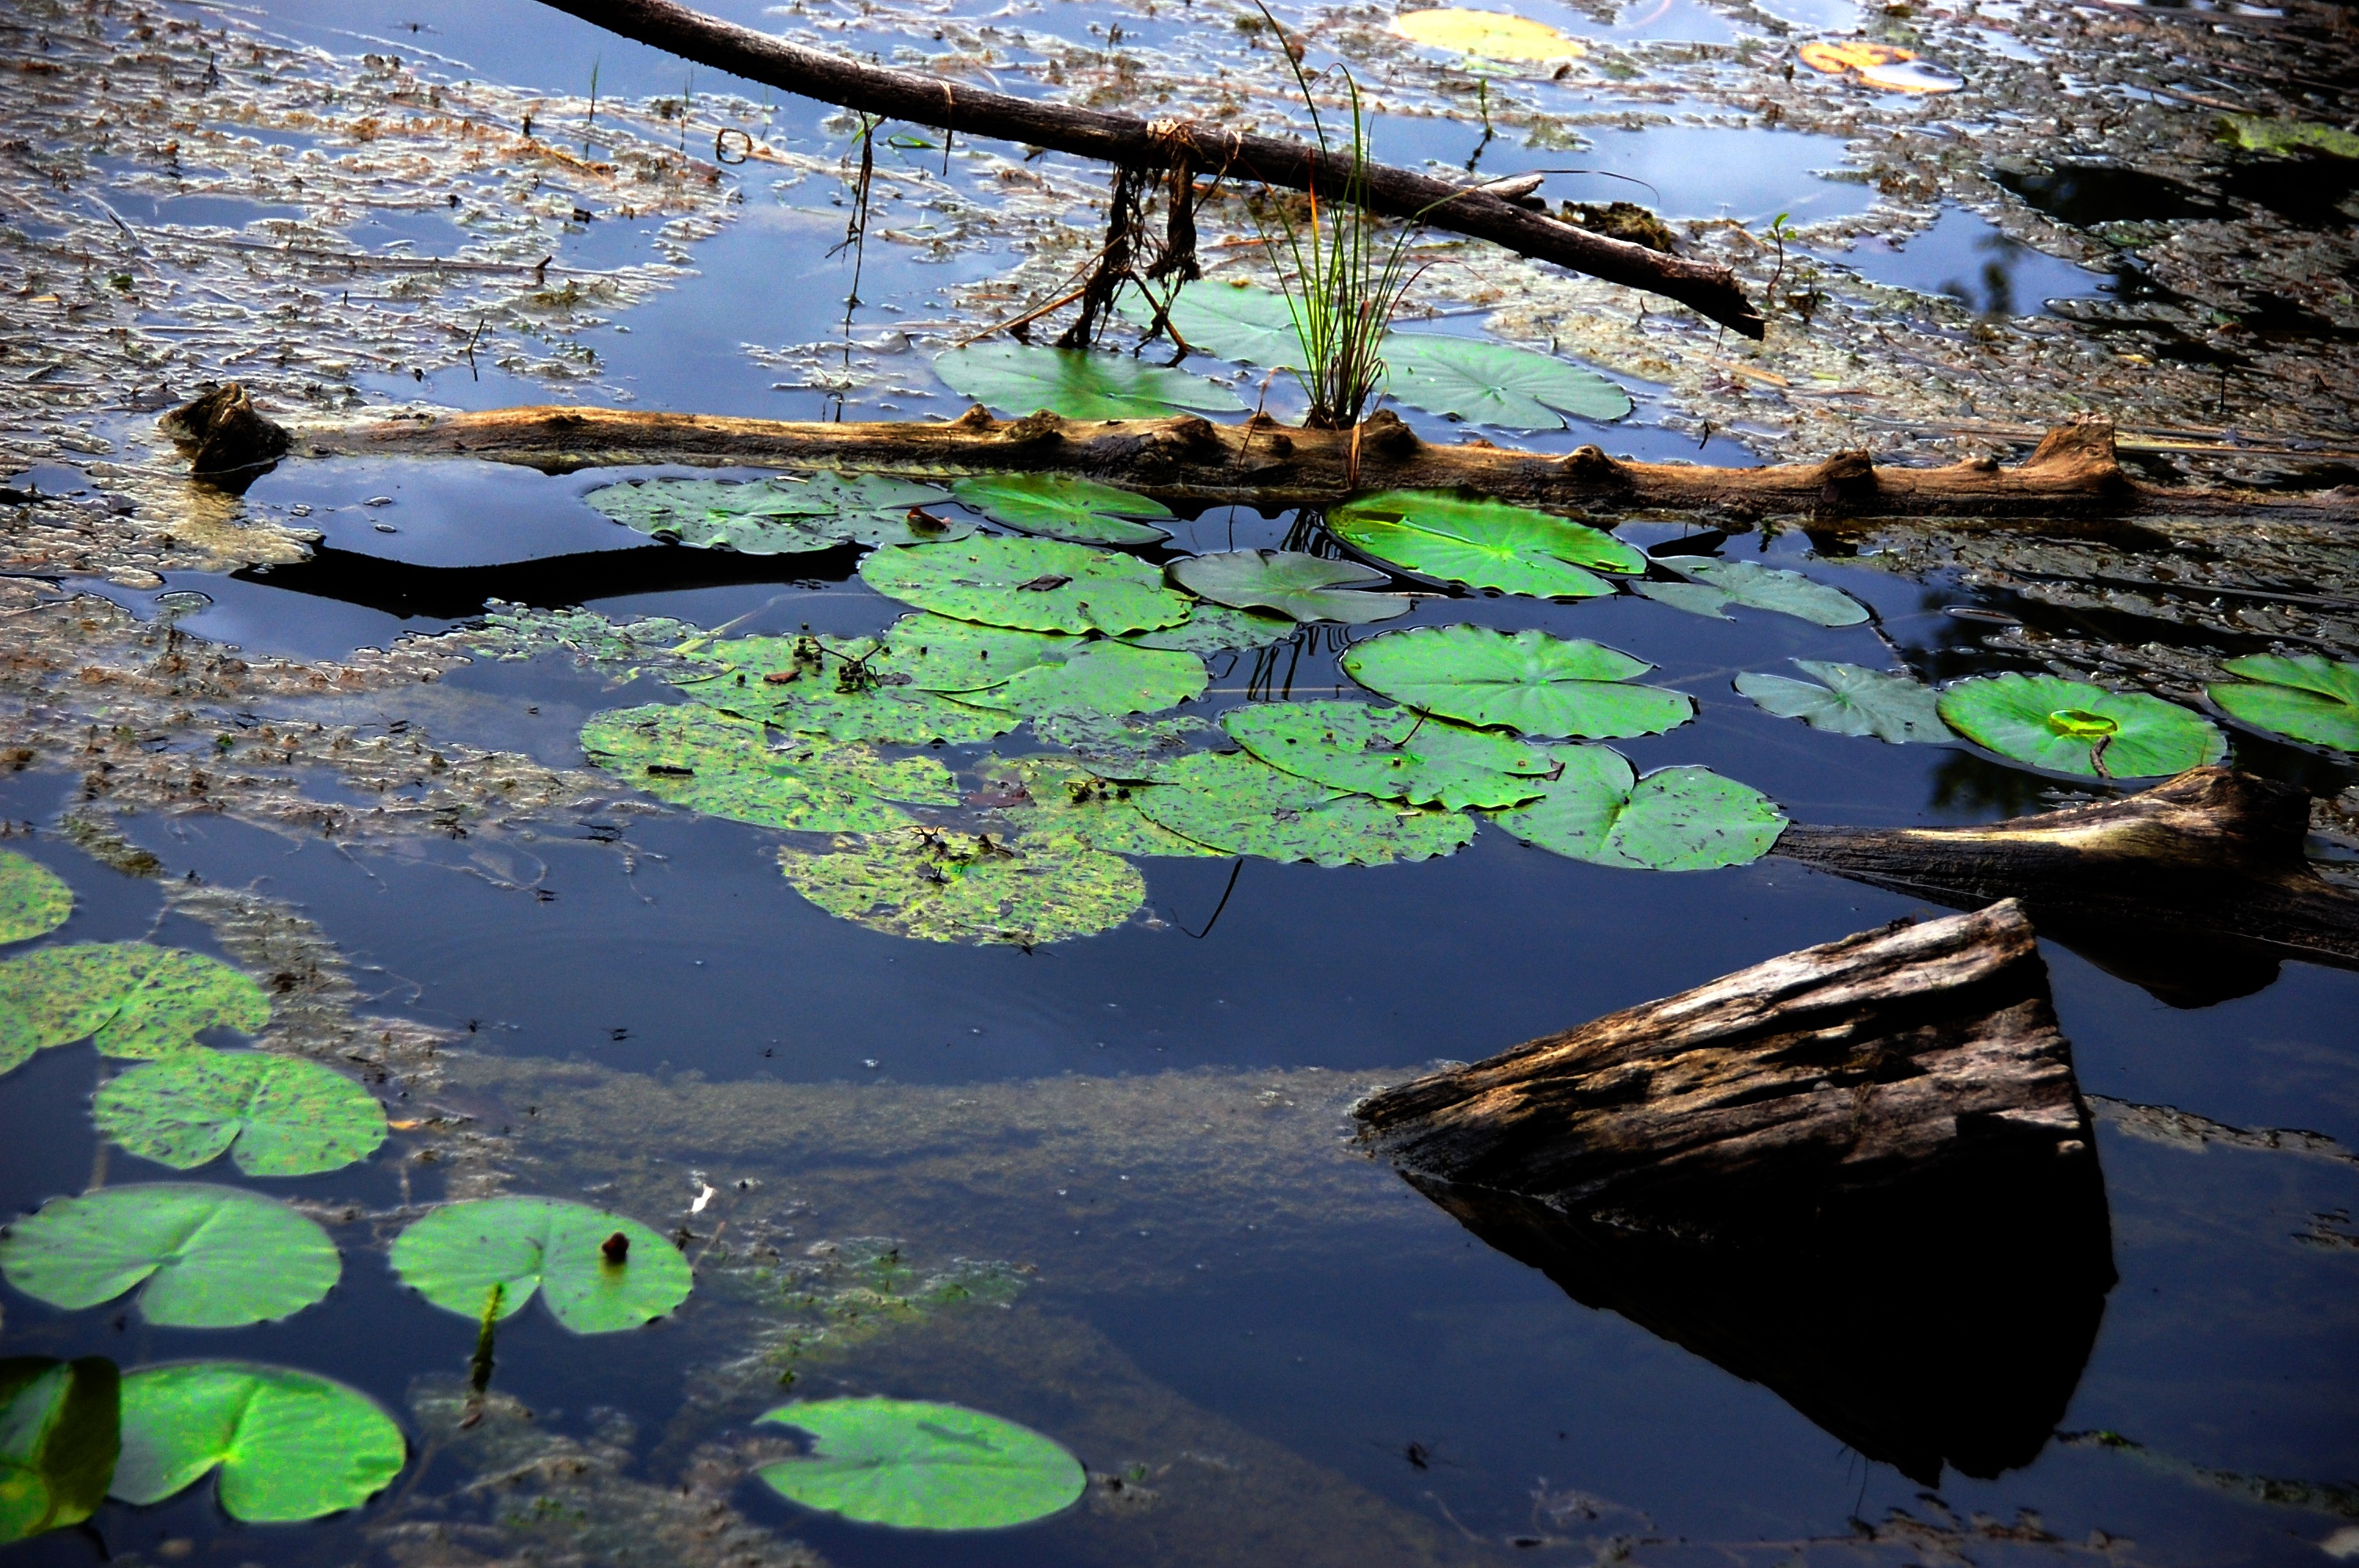
landscape, tree, water, nature, forest, outdoor, plant, wood, morning, leaf, flower, lake, river, travel, pond, wild, stream, green, reflection, natural, body of water, wetland, ecosystem